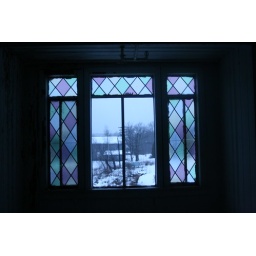
Stained glass in the Essex building